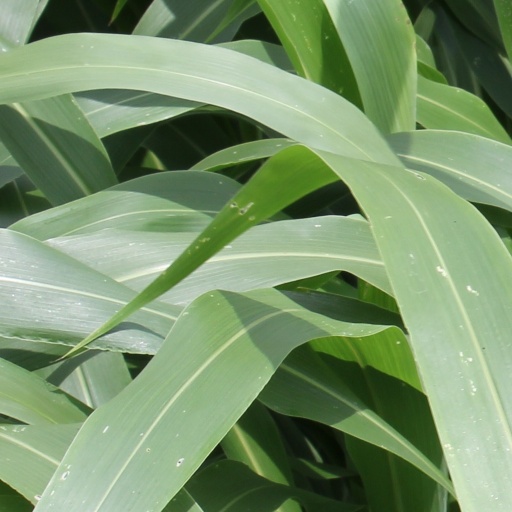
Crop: sorghum